이미지를 보고 필라테스 동작명을 분류하고 한 줄 설명을 제공하세요.
동작명과 간단한 설명을 한국어로 답하세요.
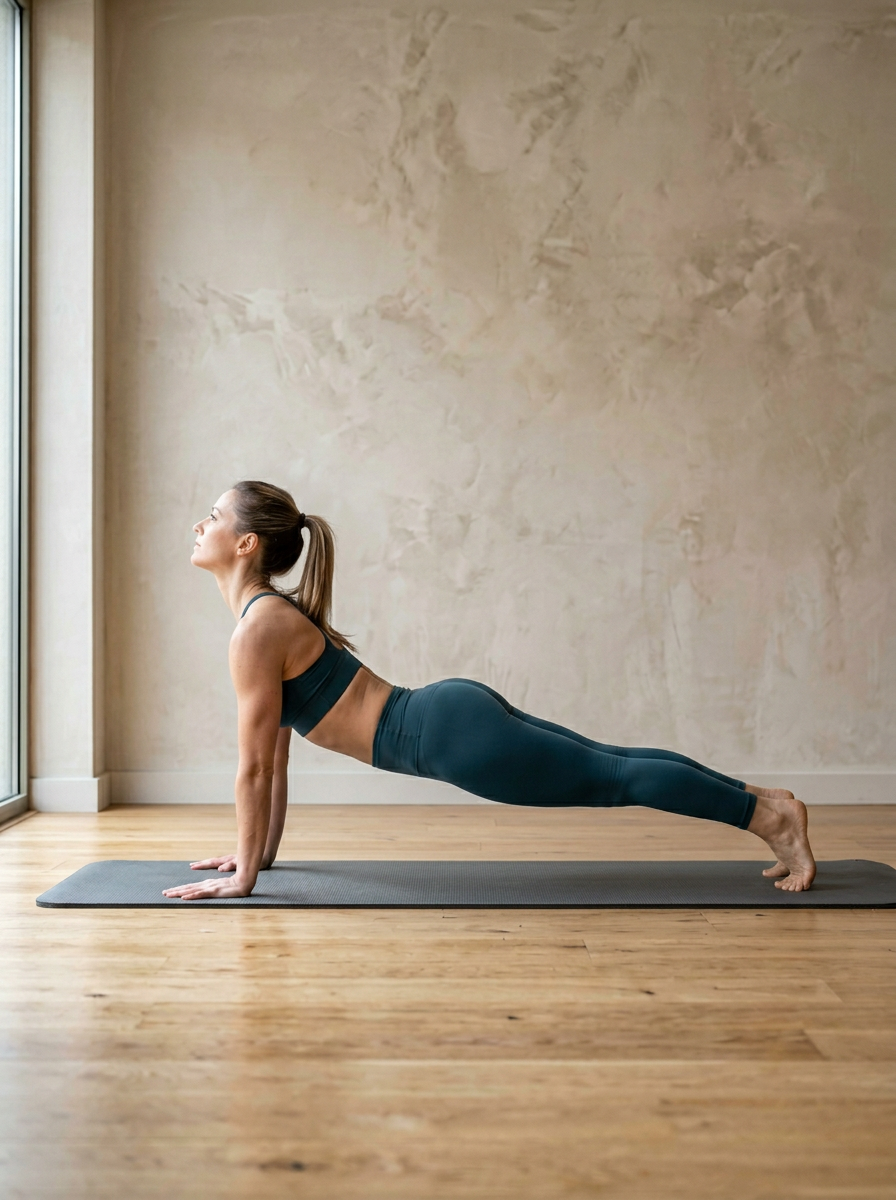
동작명: swan
설명: 이 이미지는 swan 동작 예시입니다.